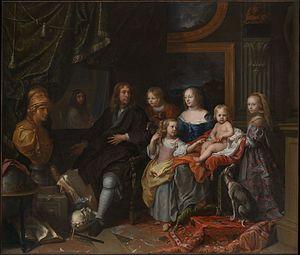
La Femme au miroir est une peinture à l'huile sur toile réalisée par le peintre italien Titien vers 1515. Conservé au musée du Louvre à Paris, le tableau fait l'objet de plusieurs répliques de la main même du maître ou de son atelier dont une est conservée à la pinacothèque du château de Prague, en République tchèque, et l'autre au musée national d'art de Catalogne, à Barcelone en Espagne.